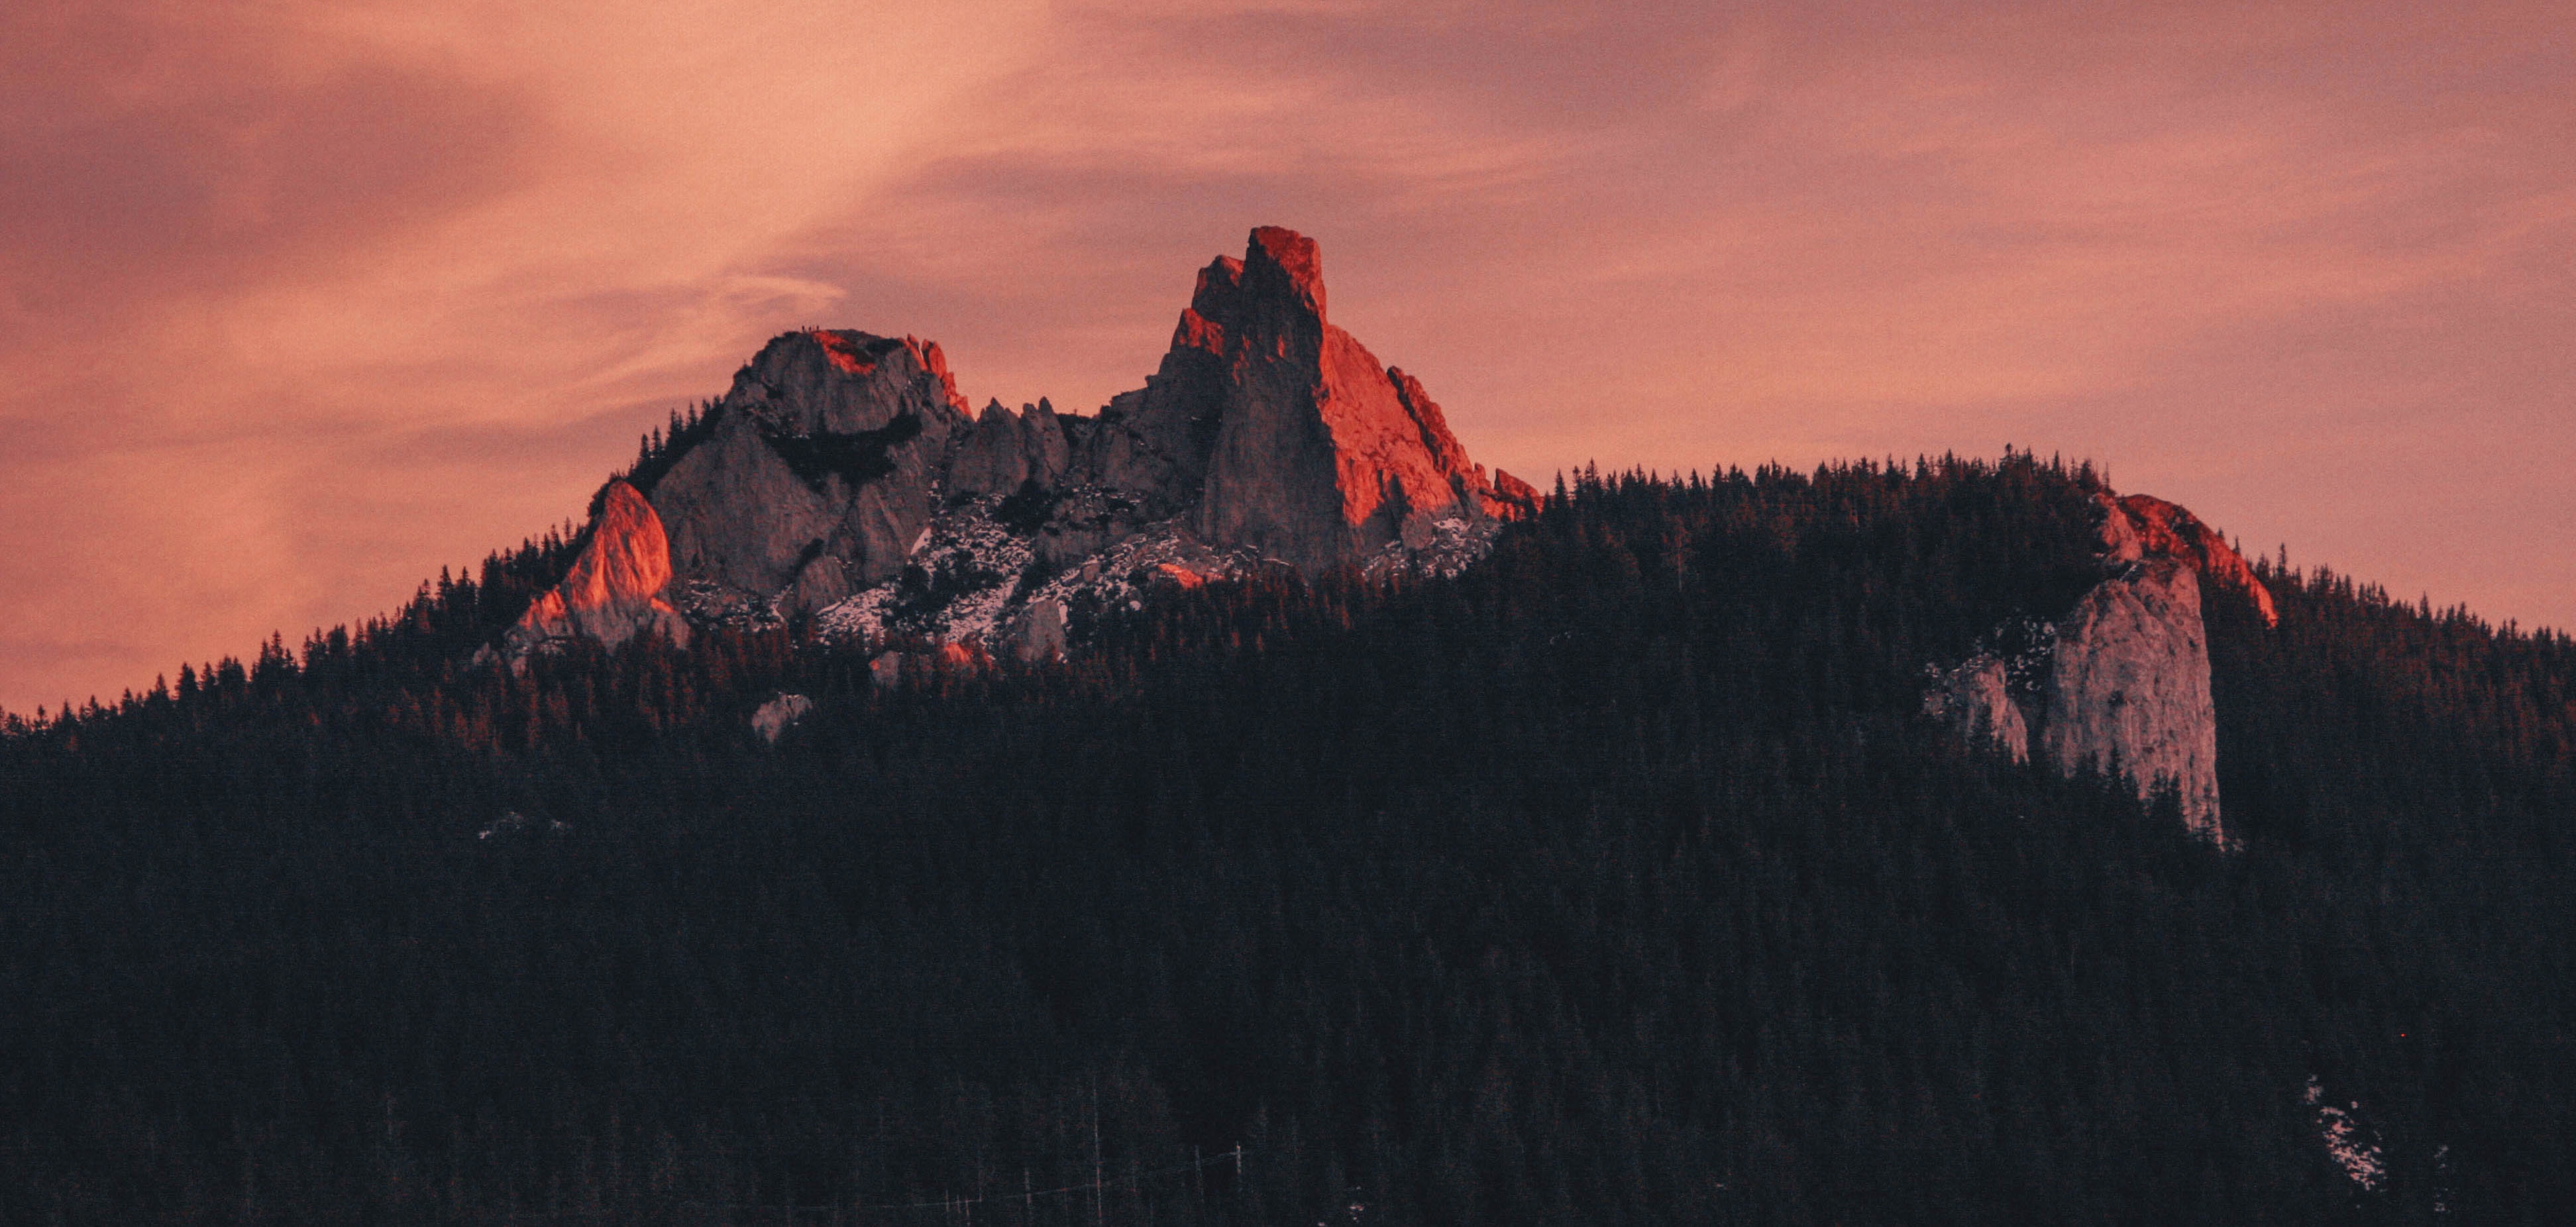
nature, wilderness, mountain, cloud, sunrise, sunset, dawn, mountain range, dusk, evening, terrain, ridge, summit, plateau, landform, geographical feature, mountainous landforms, geological phenomenon